São Matias, Goa

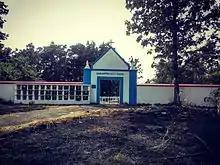

This church is 410 years old and is dedicated to St. Mathias. The village derives its name from the church. It was established between 1590-1597.